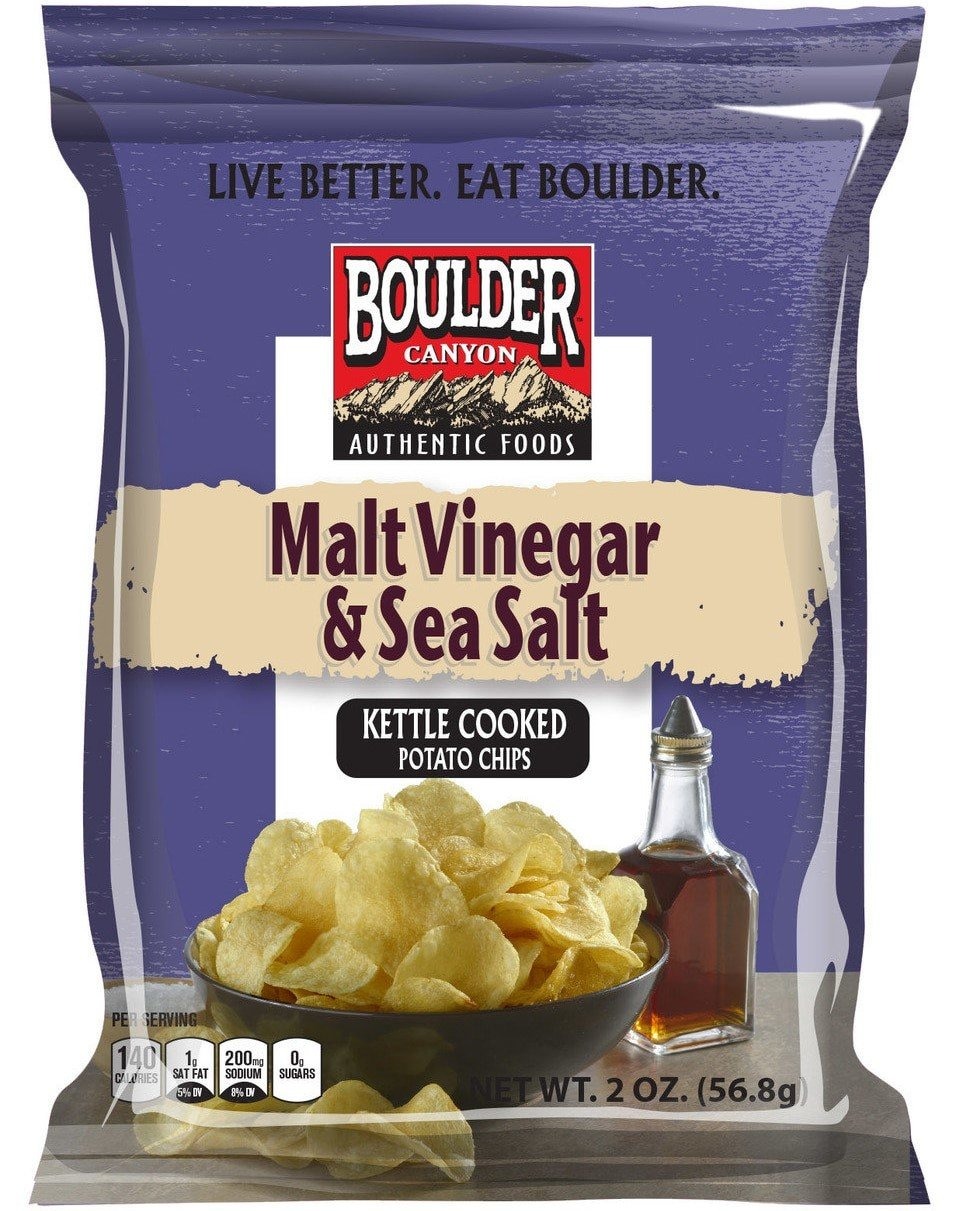
Item Name: Boulder Canyon, Malt Vinegar & Sea Salt Kettle Cooked Potato Chips, 2.0 oz. (8 count)
Product Description: Boulder Canyon Malt Vinegar & Sea Salt Potato Chips have proven to be a true consumer favorite due to their intense flavor, vinegar bite and fine balance of salt. The malt vinegar makes them stand out among other salt and vinegar chips, providing a mildly tart, slightly sweet flavor that keeps you coming back for more.
Value: 16.0
Unit: Ounce

Price: 39.84